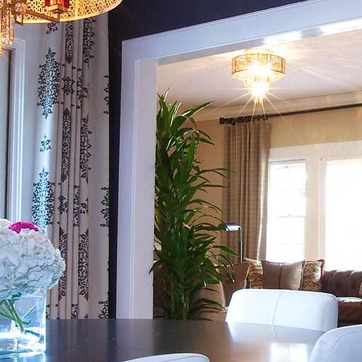
Material: foliage